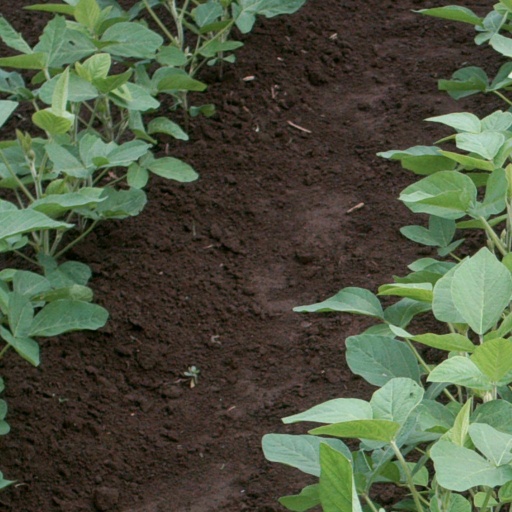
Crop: soybean